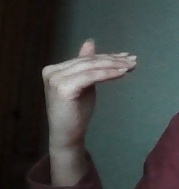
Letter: khaa